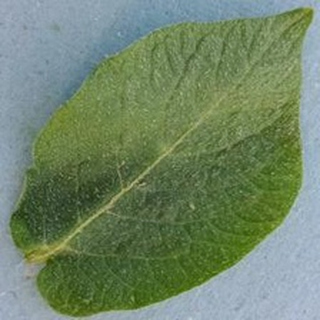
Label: healthy_potato